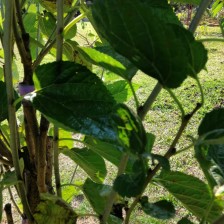
Variety: BlackOodTurkey